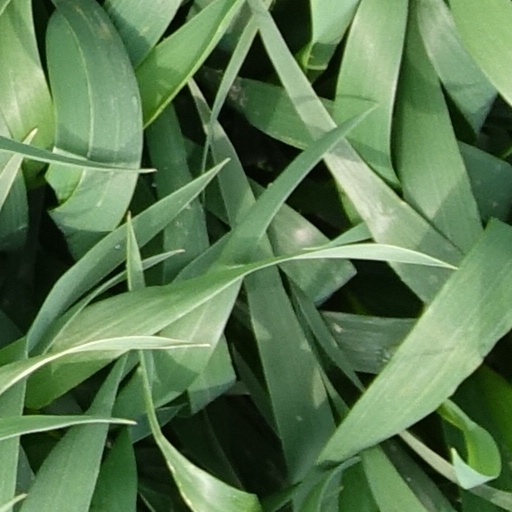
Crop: wheat